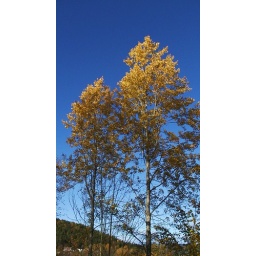
tall trees in blue